Doberdò del Lago

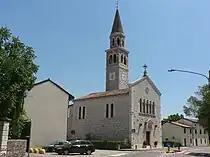
The parish church in Doberdò.

The Slavic ancestors of the present-day Slovenes settled the Karst Plateau in the 7th century AD. In the Middle Ages, the village belonged to the Lombard kingdom, the Frankish Kingdom, to the Patriarchate of Aquileia, and finally to the Counts of Gorizia which acquired it in the 15th century.